Laius

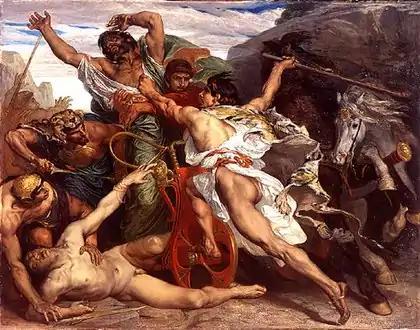
"The Murder of Laius by Oedipus", by Joseph Blanc

In Greek mythology, King Laius or Laios of Thebes was a key personage in the Theban founding myth.